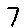
Label: 7